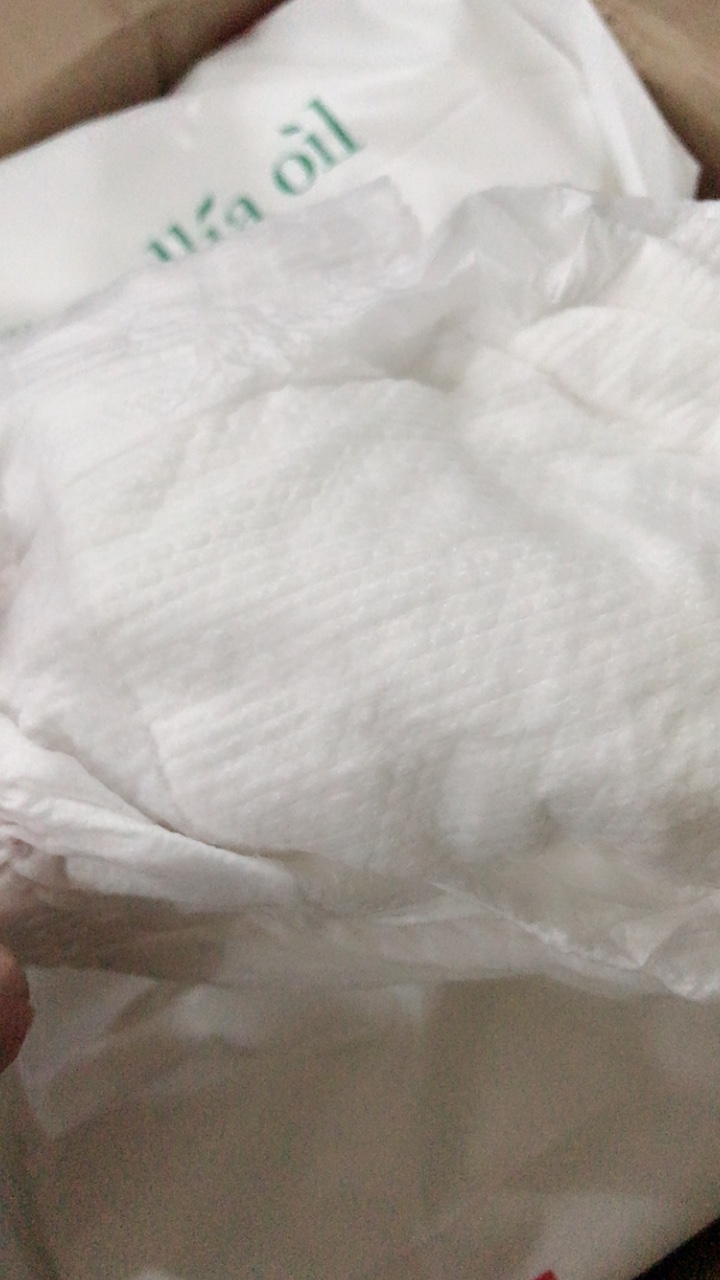
Label: trash